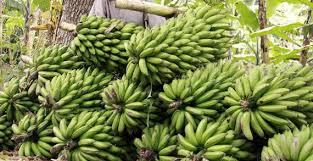
Rundo kubwa la mikungu ya ndizi mbichi zenye rangi ya kijani kibichi. Ndizi hizo zinaonekana kuwa zimekatwa hivi karibuni kutoka kwenye migomba na zimewekwa pamoja.